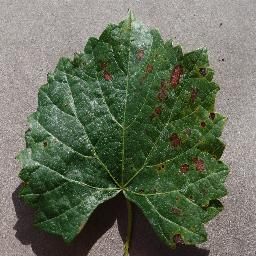
Label: Grape___Esca_(Black_Measles)